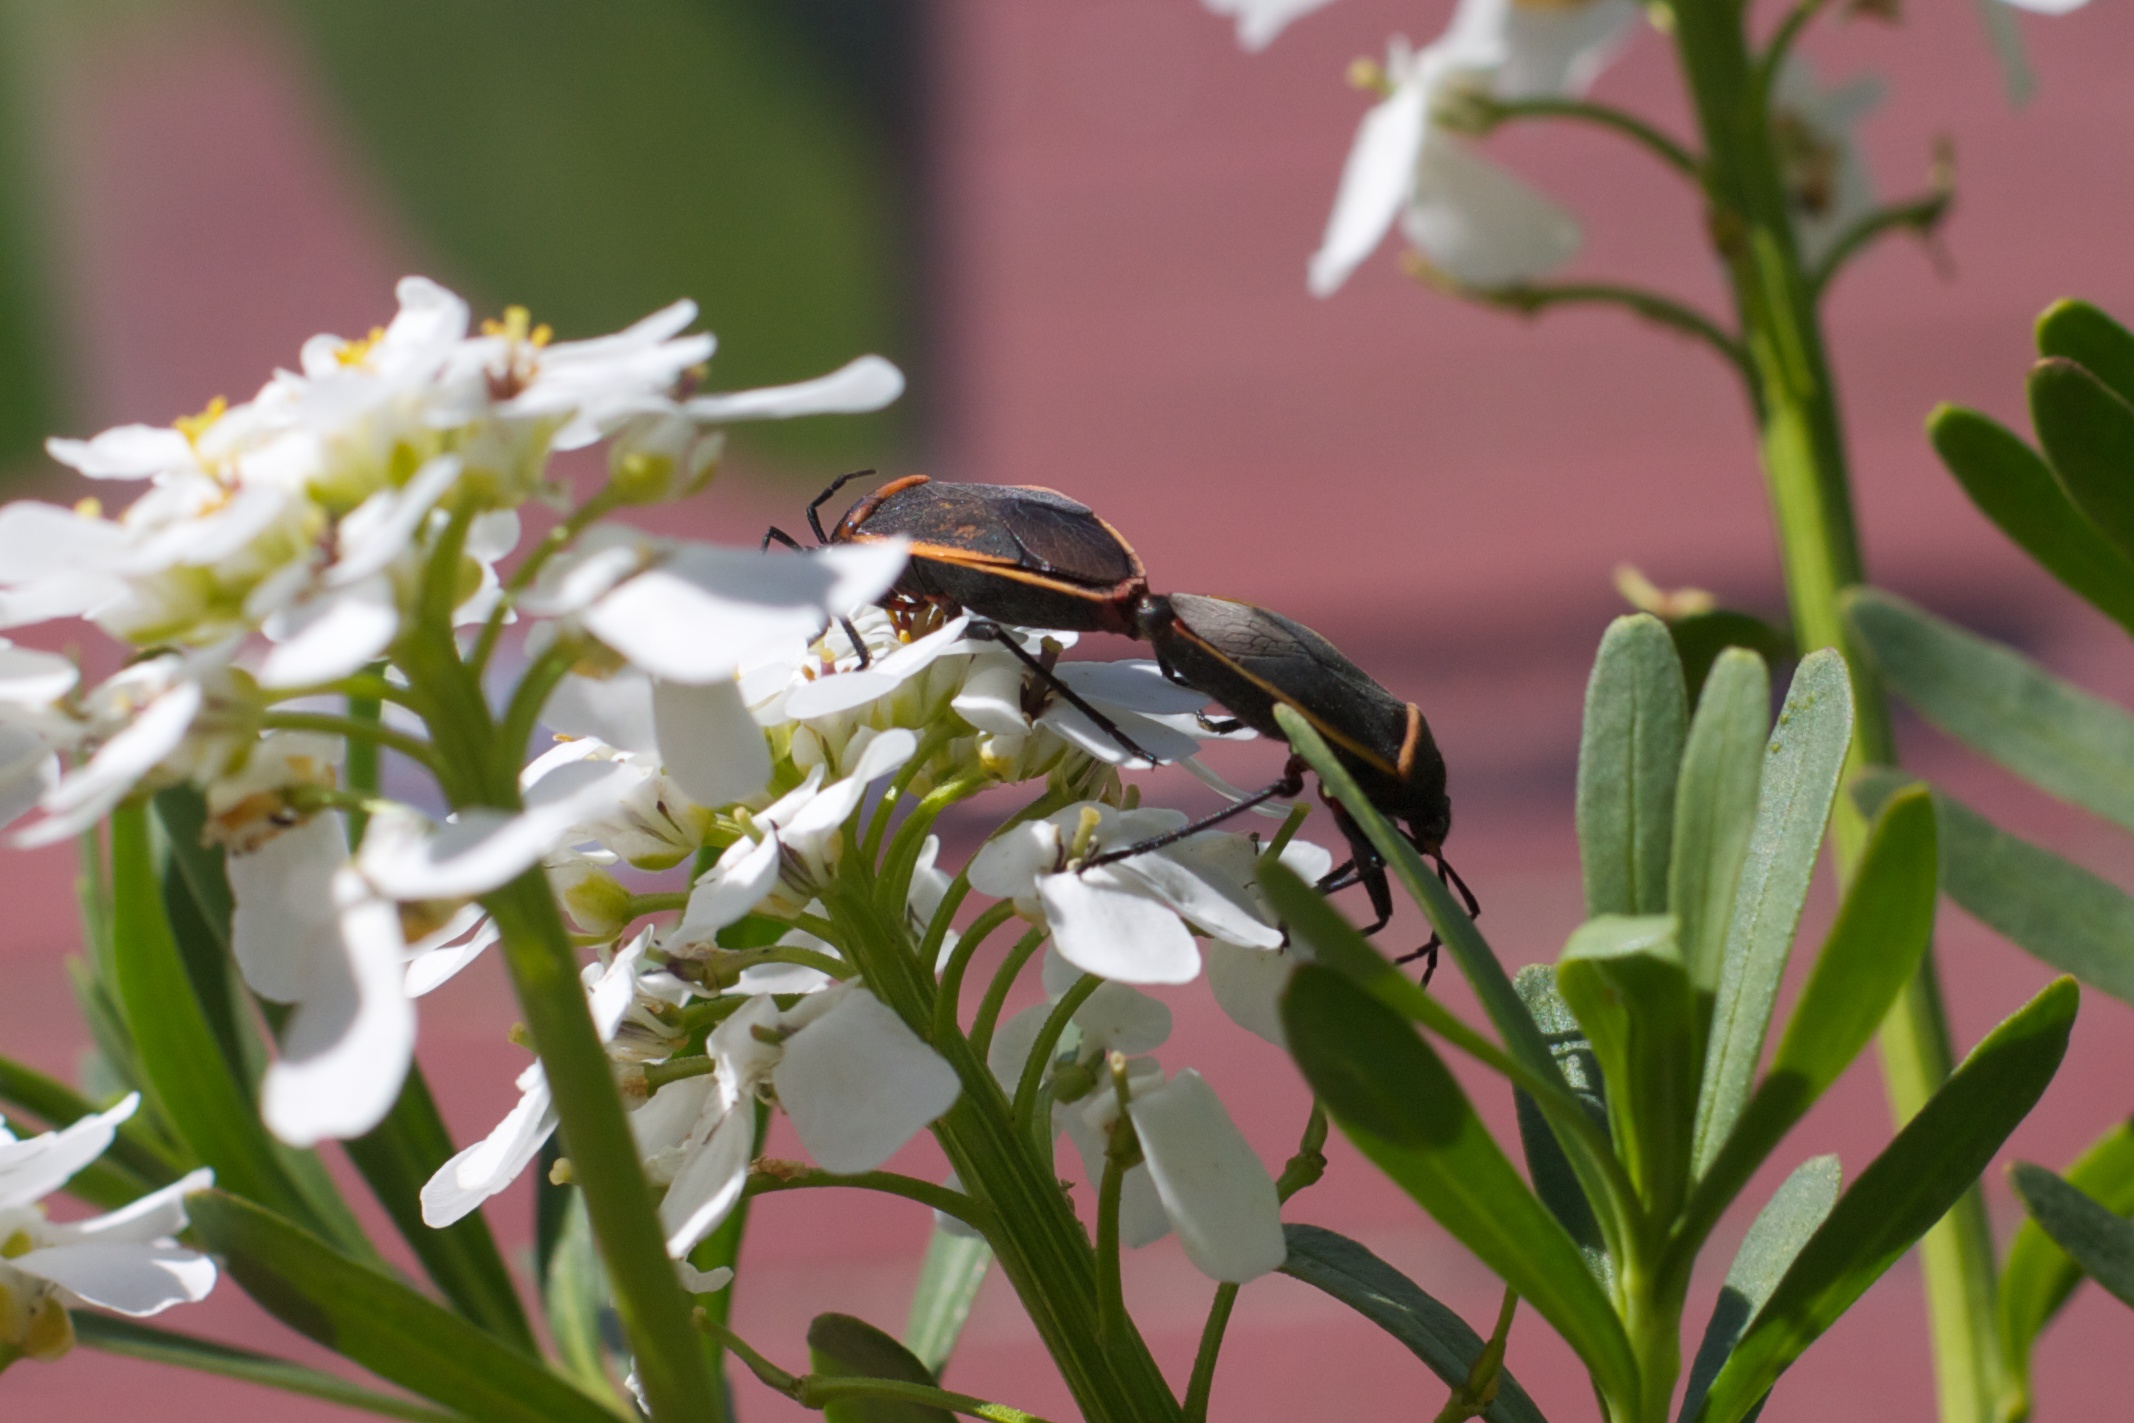
branch, blossom, flower, wildlife, insect, botany, flora, fauna, invertebrate, bee, nectar, macro photography, honey bee, membrane winged insect